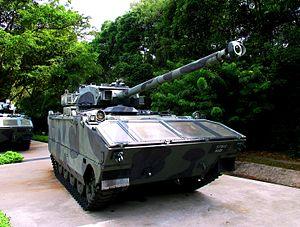
L'AMX-10 P était le véhicule militaire blindé de combat, de transport et d'appui adopté par l'infanterie française en 1973 et construit par GIAT.